2013 Bohol earthquake

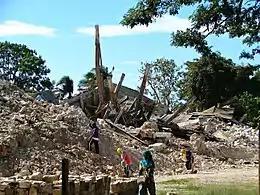

The 2013 Bohol earthquake occurred on October 15 at in Bohol, an island province located in Central Visayas, Philippines. The magnitude of the earthquake was recorded at 7.2, its epicenter in the vicinity of of Sagbayan, and its depth of focus at . It affected the whole Central Visayas region, particularly Bohol and Cebu. The earthquake was felt in the whole Visayas area and as far as Masbate island in the north and Cotabato provinces in southern Mindanao.